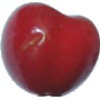
Label: Cherry 2